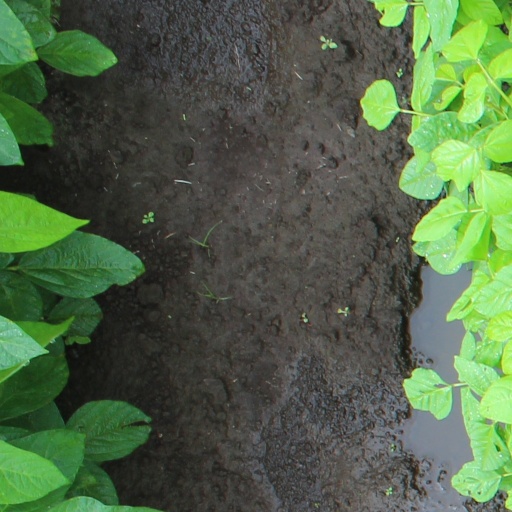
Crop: soybean